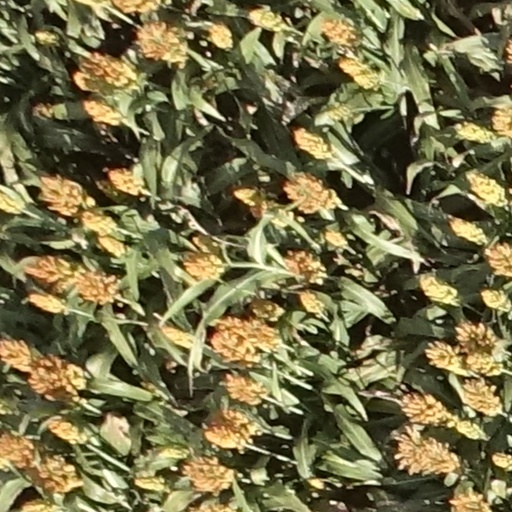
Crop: sorghum